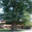
Label: oak_tree